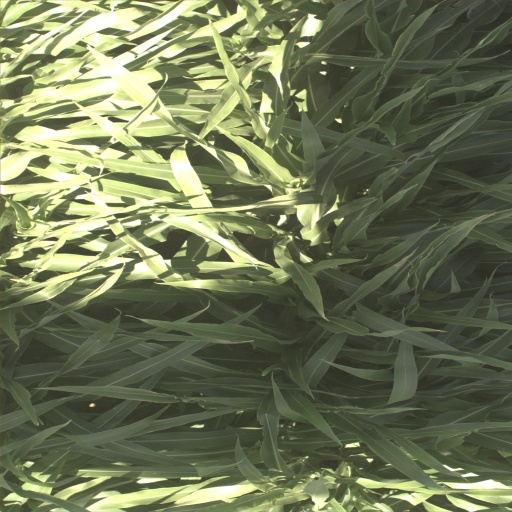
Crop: sorghum